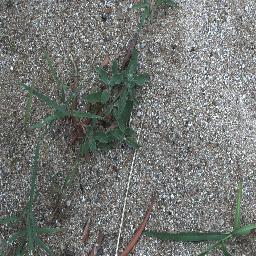
Label: negative